Zimmerit

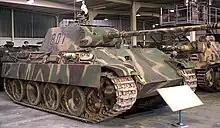
Panther Ausf. G with Zimmerit

In the raw paste, polyvinyl acetate was used in the form of "Mowilith 20", a 50% benzene solution. During the drying process, the benzene evaporated and the mixture hardened.